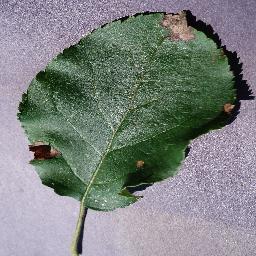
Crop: apple
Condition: black_rot